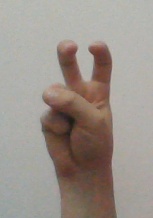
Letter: toot